The Wedding Singer (musical)

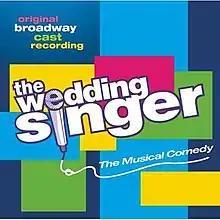
Original Cast Recording

The Wedding Singer is a musical with music by Matthew Sklar, lyrics by Chad Beguelin, and a book by Beguelin and Tim Herlihy. It is based on the 1998 film of the same name. The musical revolves around Robbie, who sings at weddings, his failed relationship with his former fiancée, and his romance with a new love, Julia.